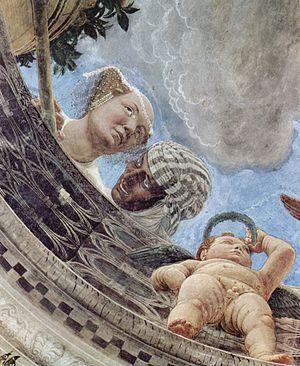
La peinture murale est une peinture monumentale dont le support est un mur intérieur ou extérieur, une voûte ou un plafond, par opposition à la peinture de chevalet qui est transportable. Cette peinture est en relation avec l'architecture.